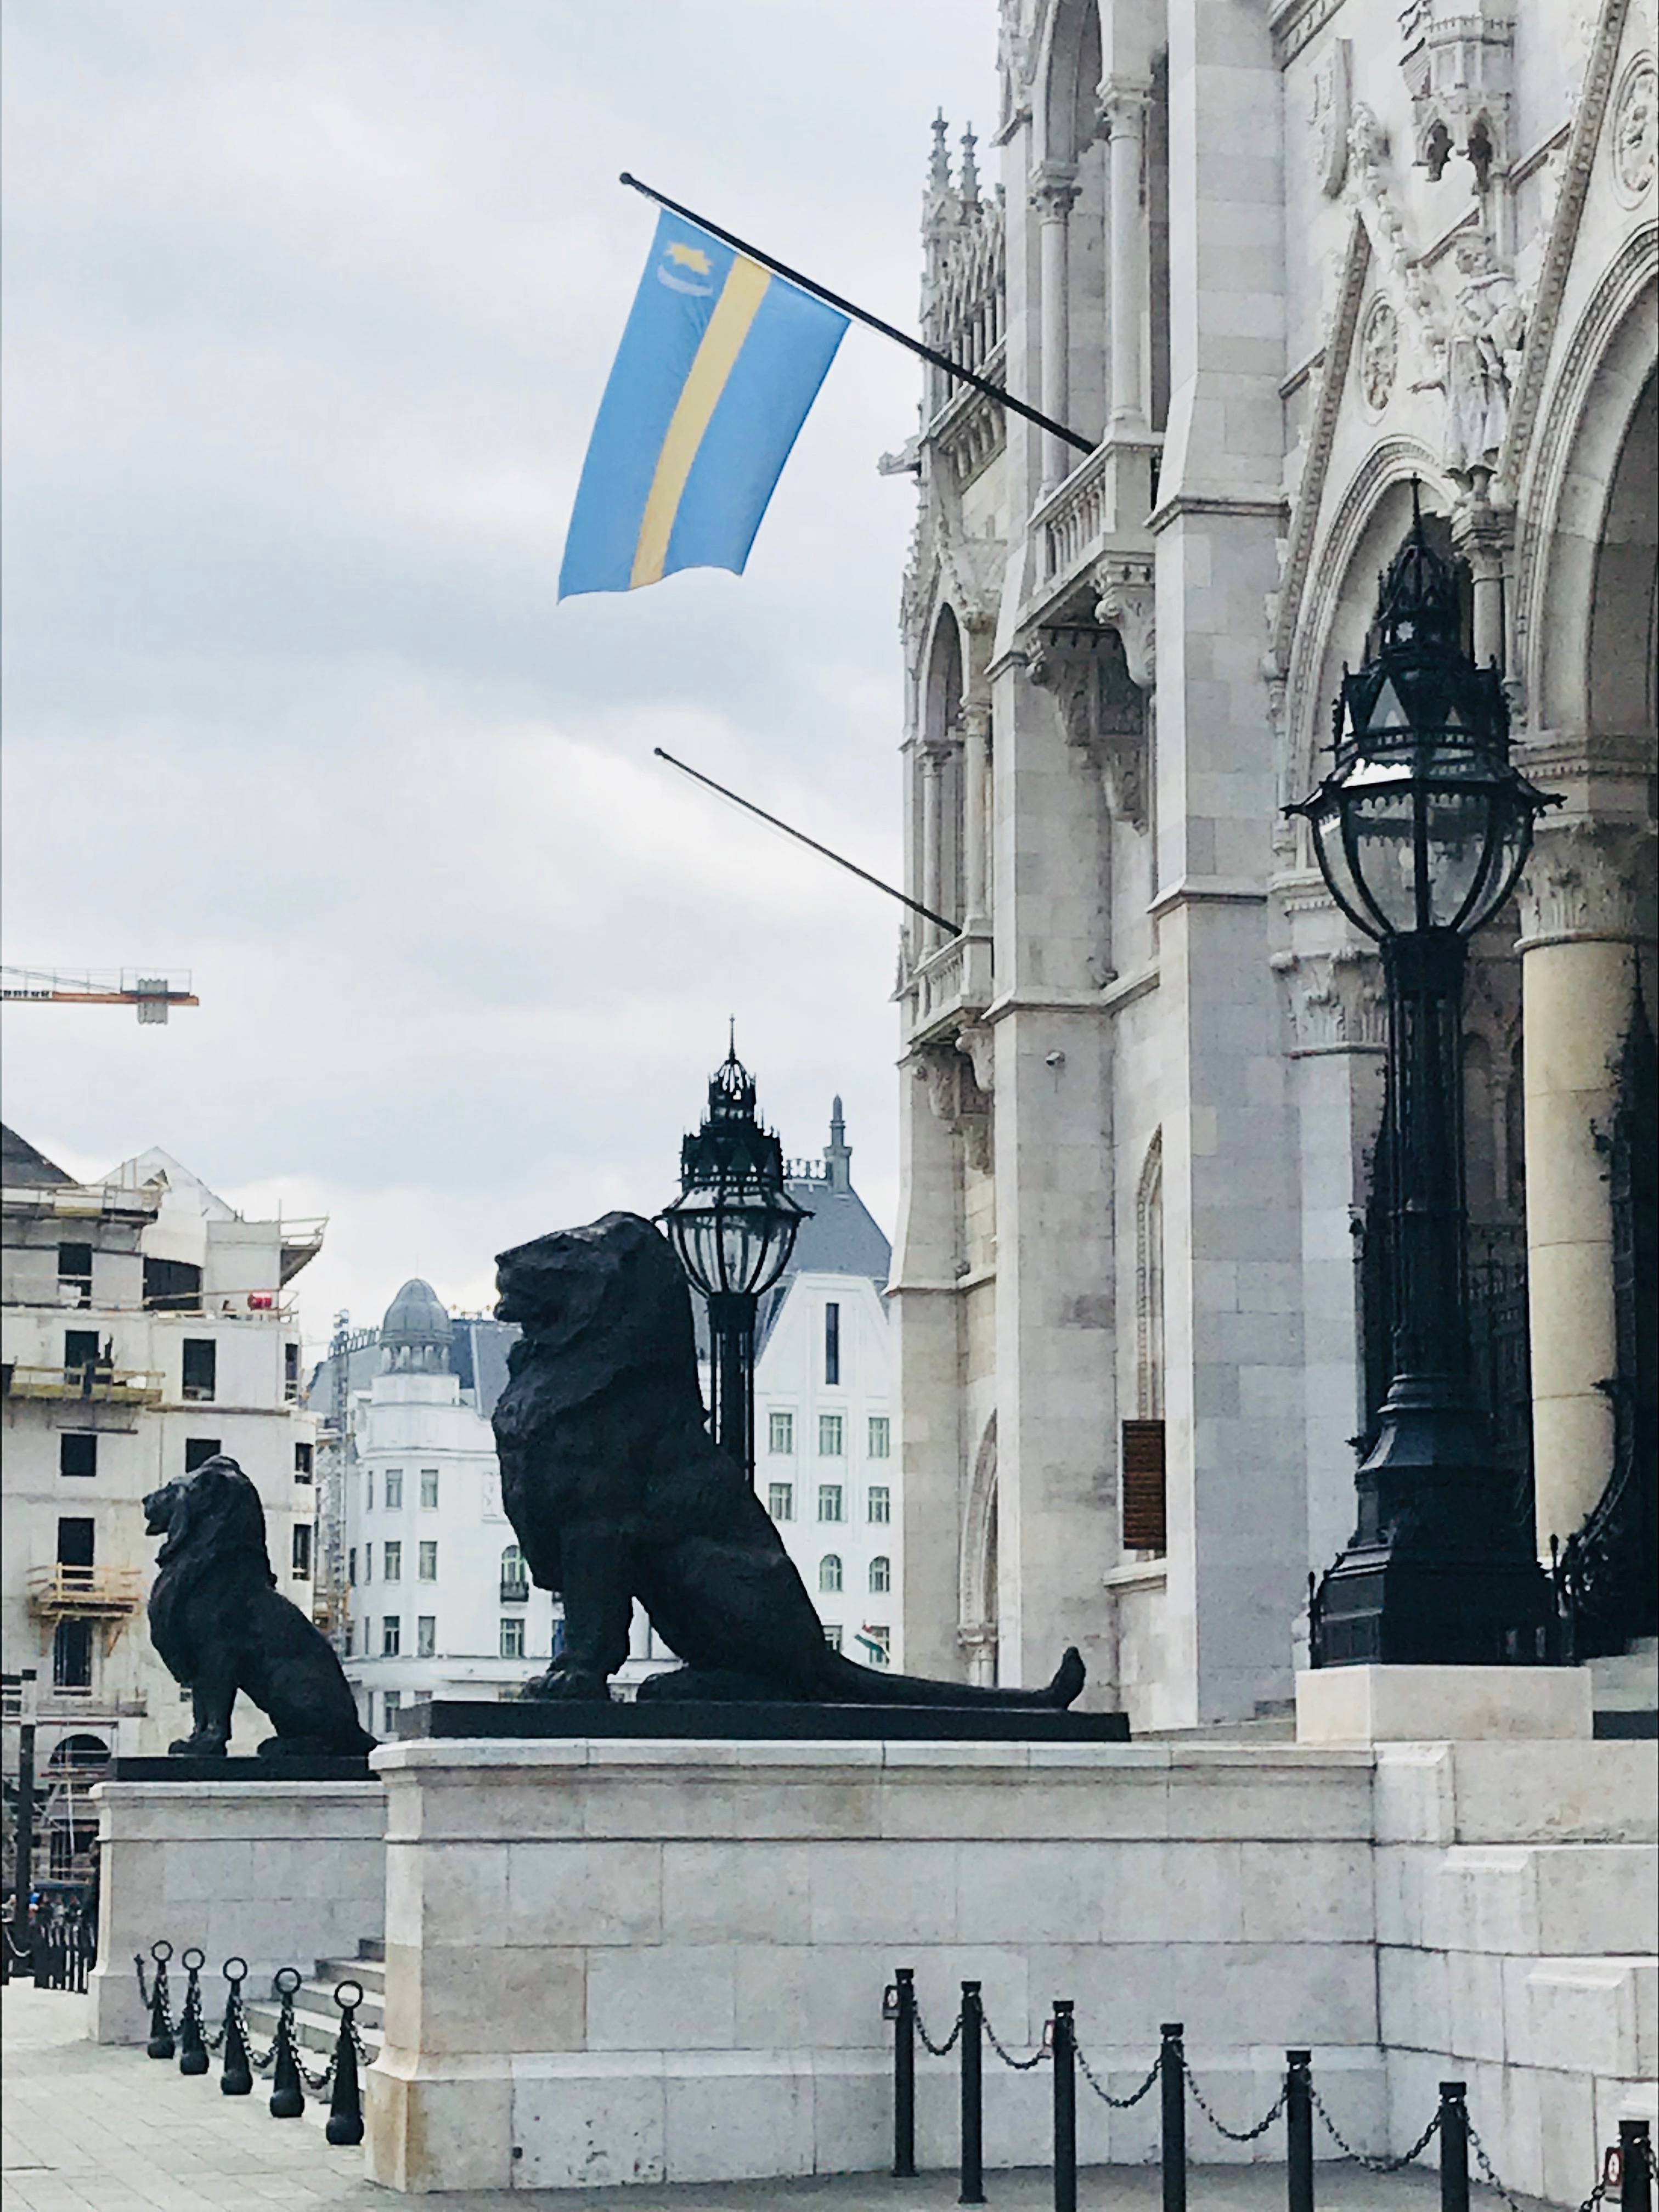
budapest, hungary, parliament, Layos Kosut Square, lions, entrance to parliament, statue of a lion, sculpture, capital, main entrance, landmark, statue, monument, building, urban area, wall, daytime, city, sky, window, memorial, facade, flag, artwork